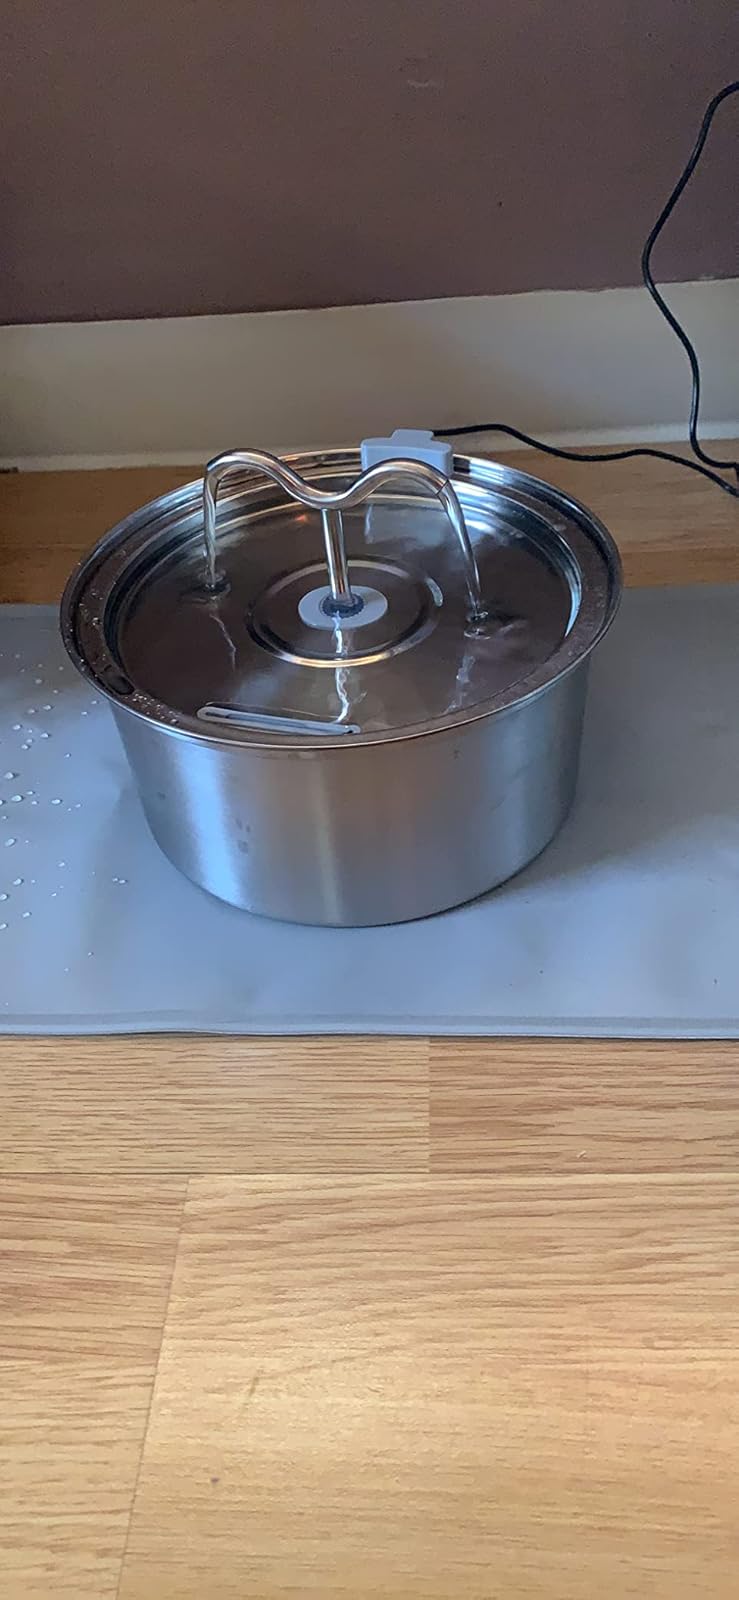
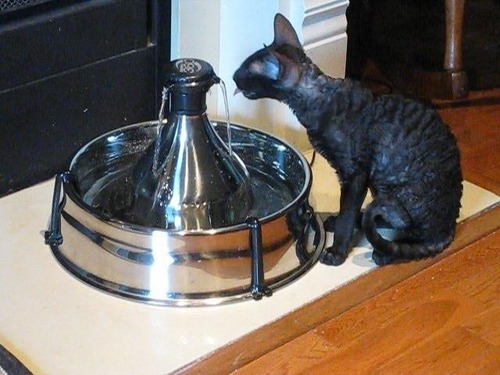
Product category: items_bowl
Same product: no